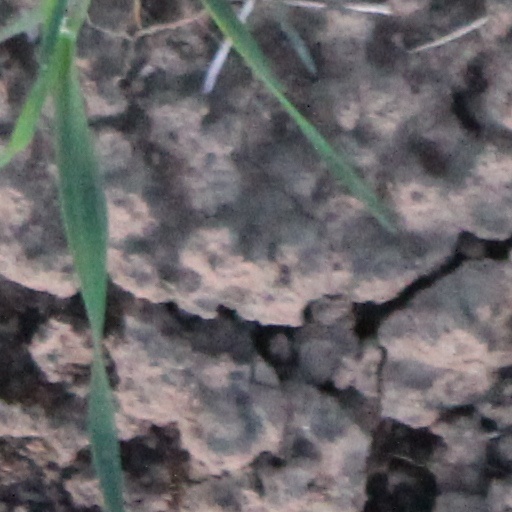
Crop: wheat